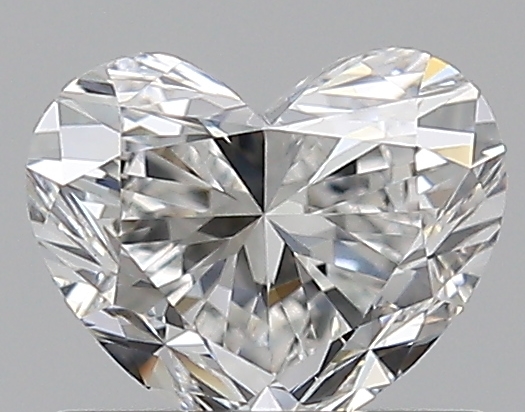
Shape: heart
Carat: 0.7
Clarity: VS1
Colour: F
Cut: EX
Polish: EX
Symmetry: VG
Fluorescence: N
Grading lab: GIA
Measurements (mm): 5.08 x 6.02 x 3.65